Young Nowheres

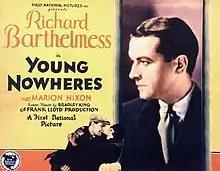

Young Nowheres is a 1929 American sound (All-Talking) drama film directed by Frank Lloyd and starring Richard Barthelmess, Marian Nixon and Bert Roach. It was produced and released by First National Pictures with a Vitaphone soundtrack in both silent and sound versions.